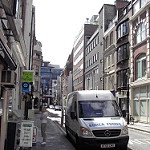
Label: street